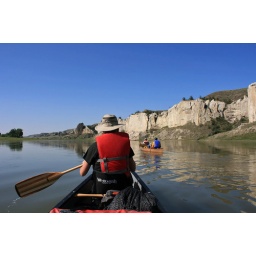
This section of the river was designated a Wild and Scenic River in 1976; no motor boats allowed. 2008-07-21_10.09.52_MissouriBreaksNM